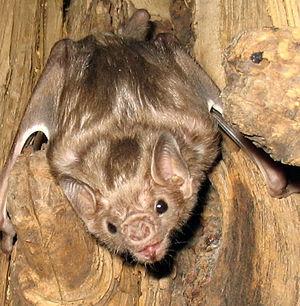
Le Vampire à ailes blanches est une espèce de chauve-souris hématophage de la famille des Phyllostomidae.